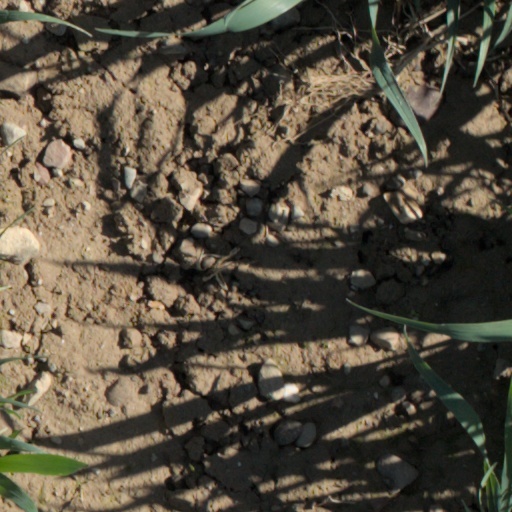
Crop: wheat